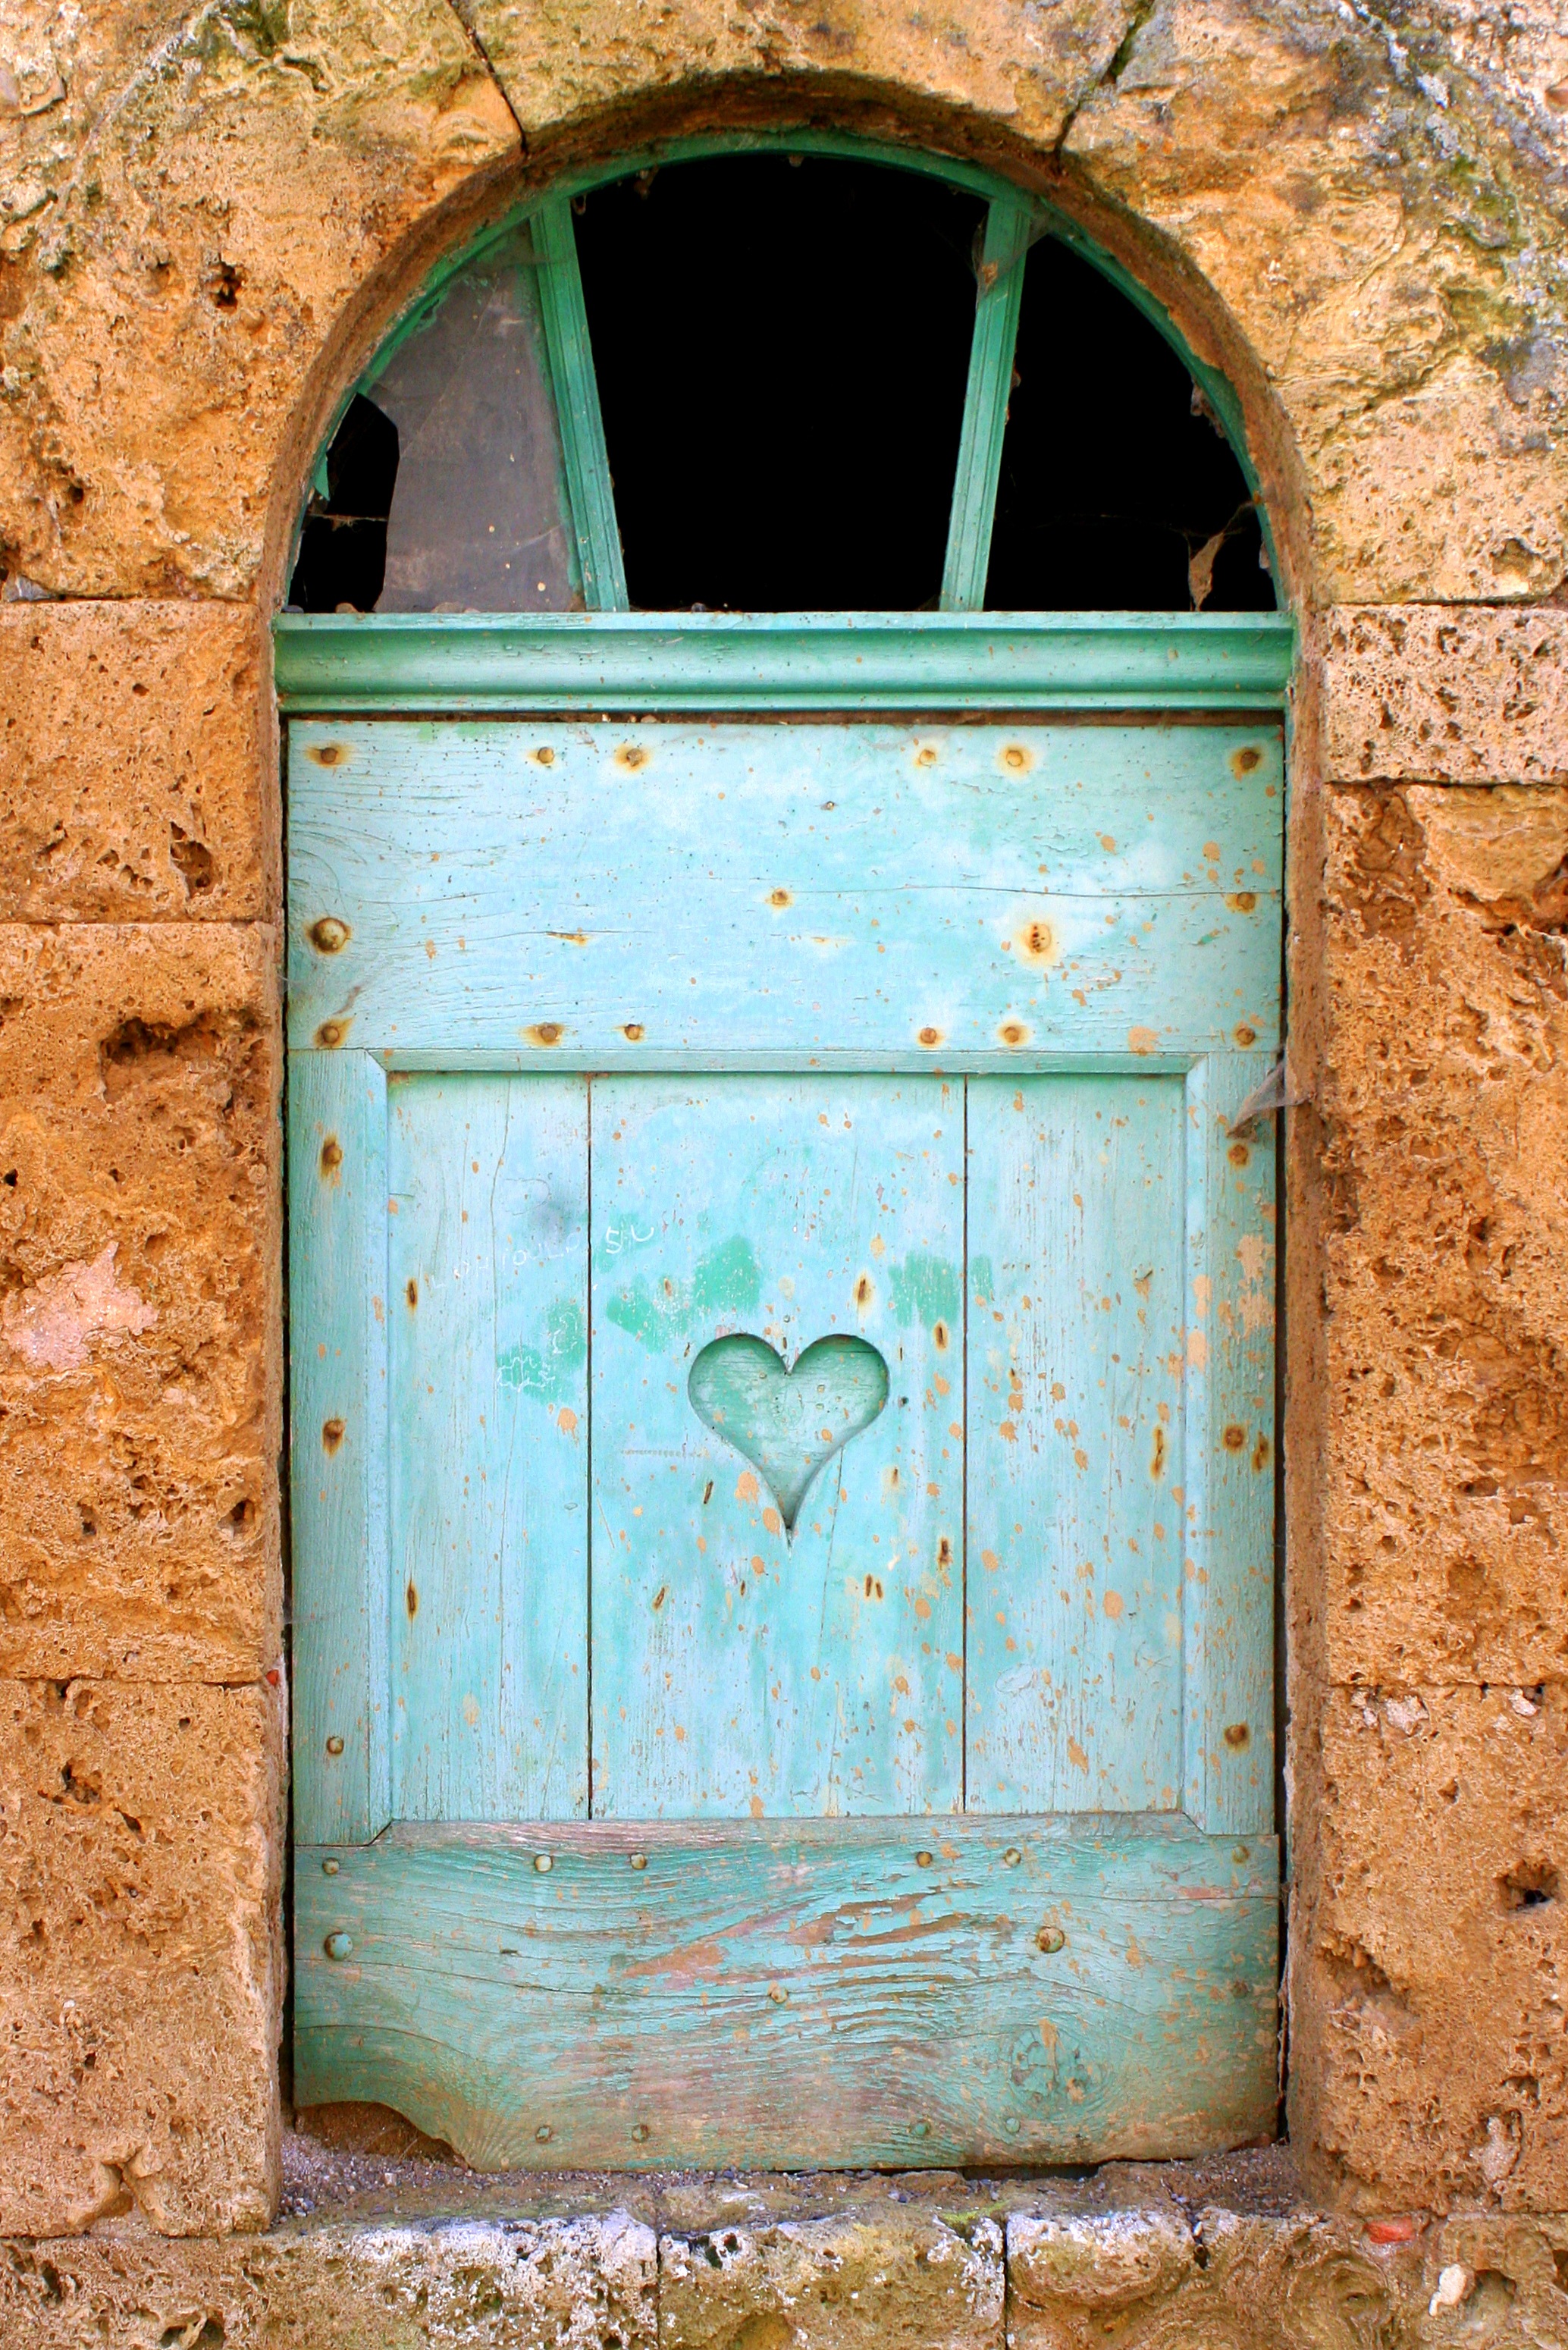
outdoor, architecture, wood, house, window, building, old, home, wall, country, rustic, village, france, europe, arch, heart, decoration, rural, green, color, facade, blue, exterior, brick, door, shutter, weathered, turquoise, wooden, fr, languedoc, house window